Yorktown campaign

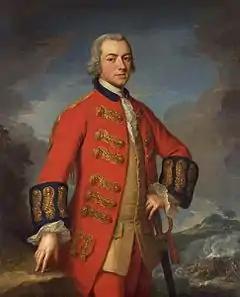
General Sir Henry Clinton

General Clinton never articulated a coherent vision for what the goals for British operations of the coming campaign season should be in the early months of 1781. Part of his problem lay in a difficult relationship with his naval counterpart in New York, the aging Vice Admiral Marriot Arbuthnot. Both men were stubborn, prone to temper, and had prickly personalities; due to repeated clashes, their working relationship had completely broken down. In the fall of 1780 Clinton had requested that either he or Arbuthnot be recalled; however, orders recalling Arbuthnot did not arrive until June. Until then, according to historian George Billias, "The two men could not act alone, and would not act together". Arbuthnot was replaced by Sir Thomas Graves, with whom Clinton had a somewhat better working relationship.